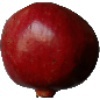
Label: pomegranate